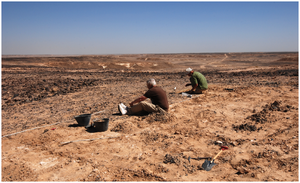
Cet article retrace l'histoire du sultanat d'Oman.